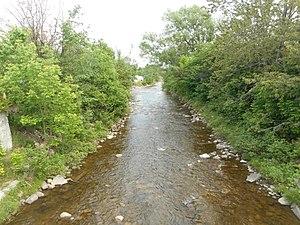
La rivière aux Chiens sert de limite entre Beaupré et Château-Richer. Vue du pont de la route 360, regardant vers l'aval (le sud-est)